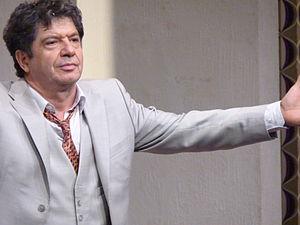
Lionnel Astier interprétant la pièce Pouic Pouic à Pontoise (Val-d'Oise) en janvier 2012.
Sans cérémonie est une pièce de théâtre française de Jacques Vilfrid et Jean Girault créée le 24 septembre 1952 au théâtre Daunou. Elle a été adaptée au cinéma en 1963 sous le titre Pouic-Pouic avec, dans le rôle principal, Louis de Funès qui lors de la création jouait le rôle du valet.
Lionnel Astier, né le 31 octobre 1953 à Alès, est un auteur de théâtre, acteur et metteur en scène français. Il est surtout connu pour son rôle de Léodagan dans la série Kaamelott de M6 et pour son rôle de Neil Mac Kormack, dans la série télévisée Hero Corp diffusée sur France 4 et Game One.